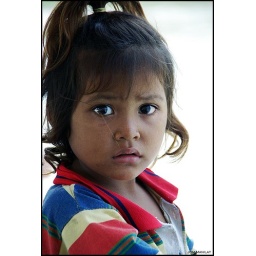
Portrait of a girl on a boat outside of Battambang in Cambodia